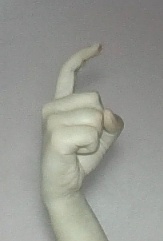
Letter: ra